The Alliance (professional wrestling)

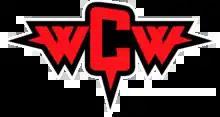
The WCW logo used as an identifier for The Alliance; this logo was introduced before The Alliance was formed and was intended to be the logo of the scrapped WWF-produced WCW weekly program

The Alliance, also known as Team WCW/ECW and The Coalition, was a villainous professional wrestling stable in the World Wrestling Federation (WWF, now WWE) and the Heartland Wrestling Association (HWA) that existed during the Invasion storyline from May to November 2001.